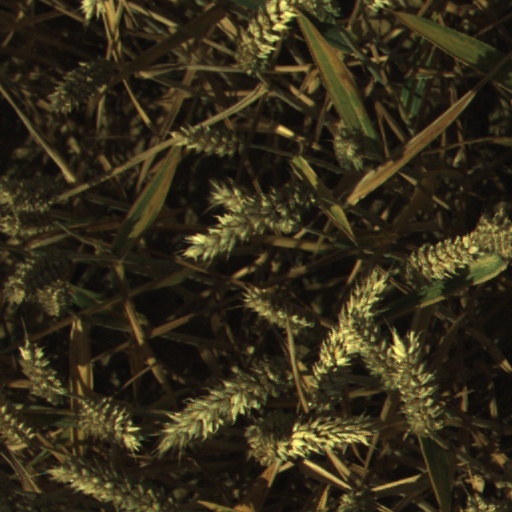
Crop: wheat